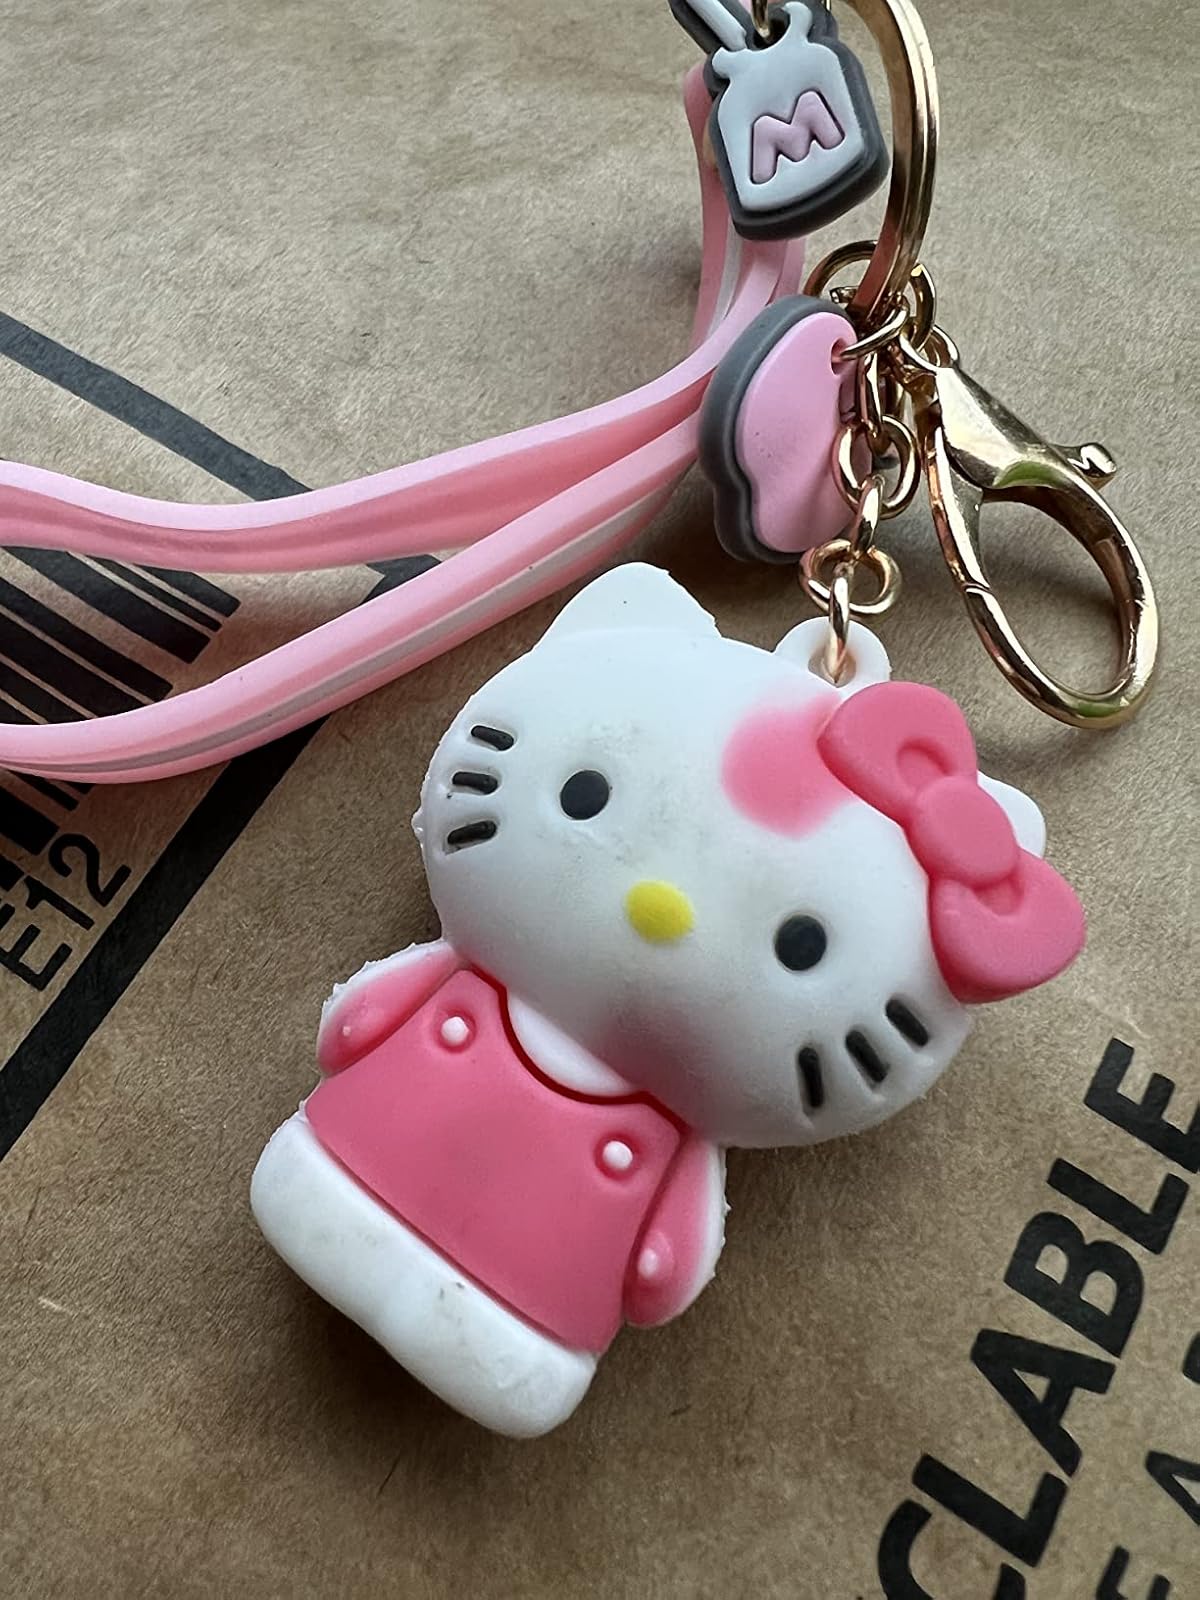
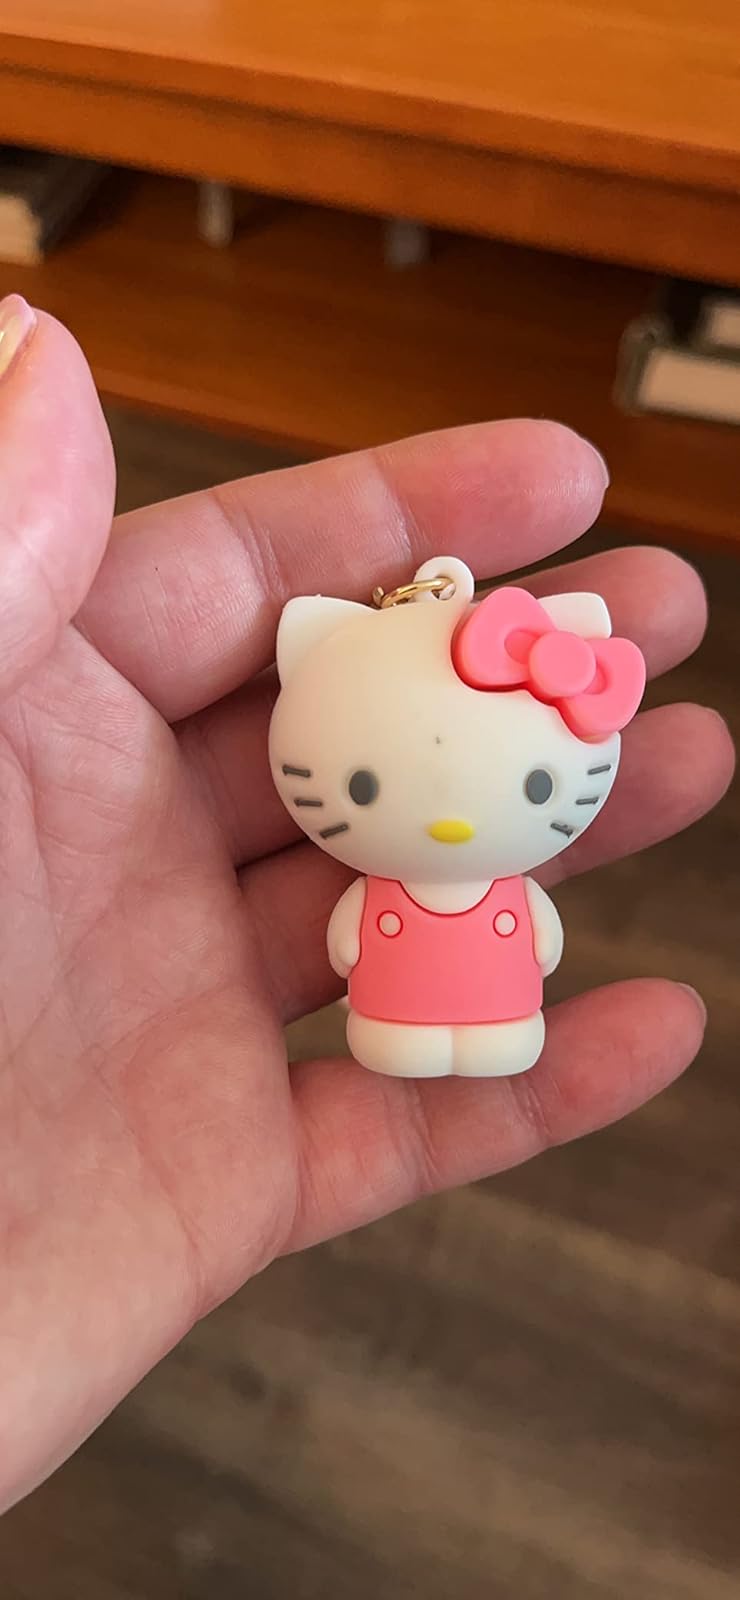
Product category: accessories_keychain
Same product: no